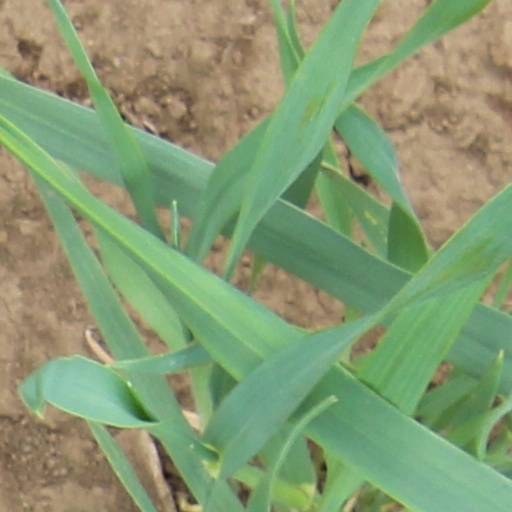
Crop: wheat